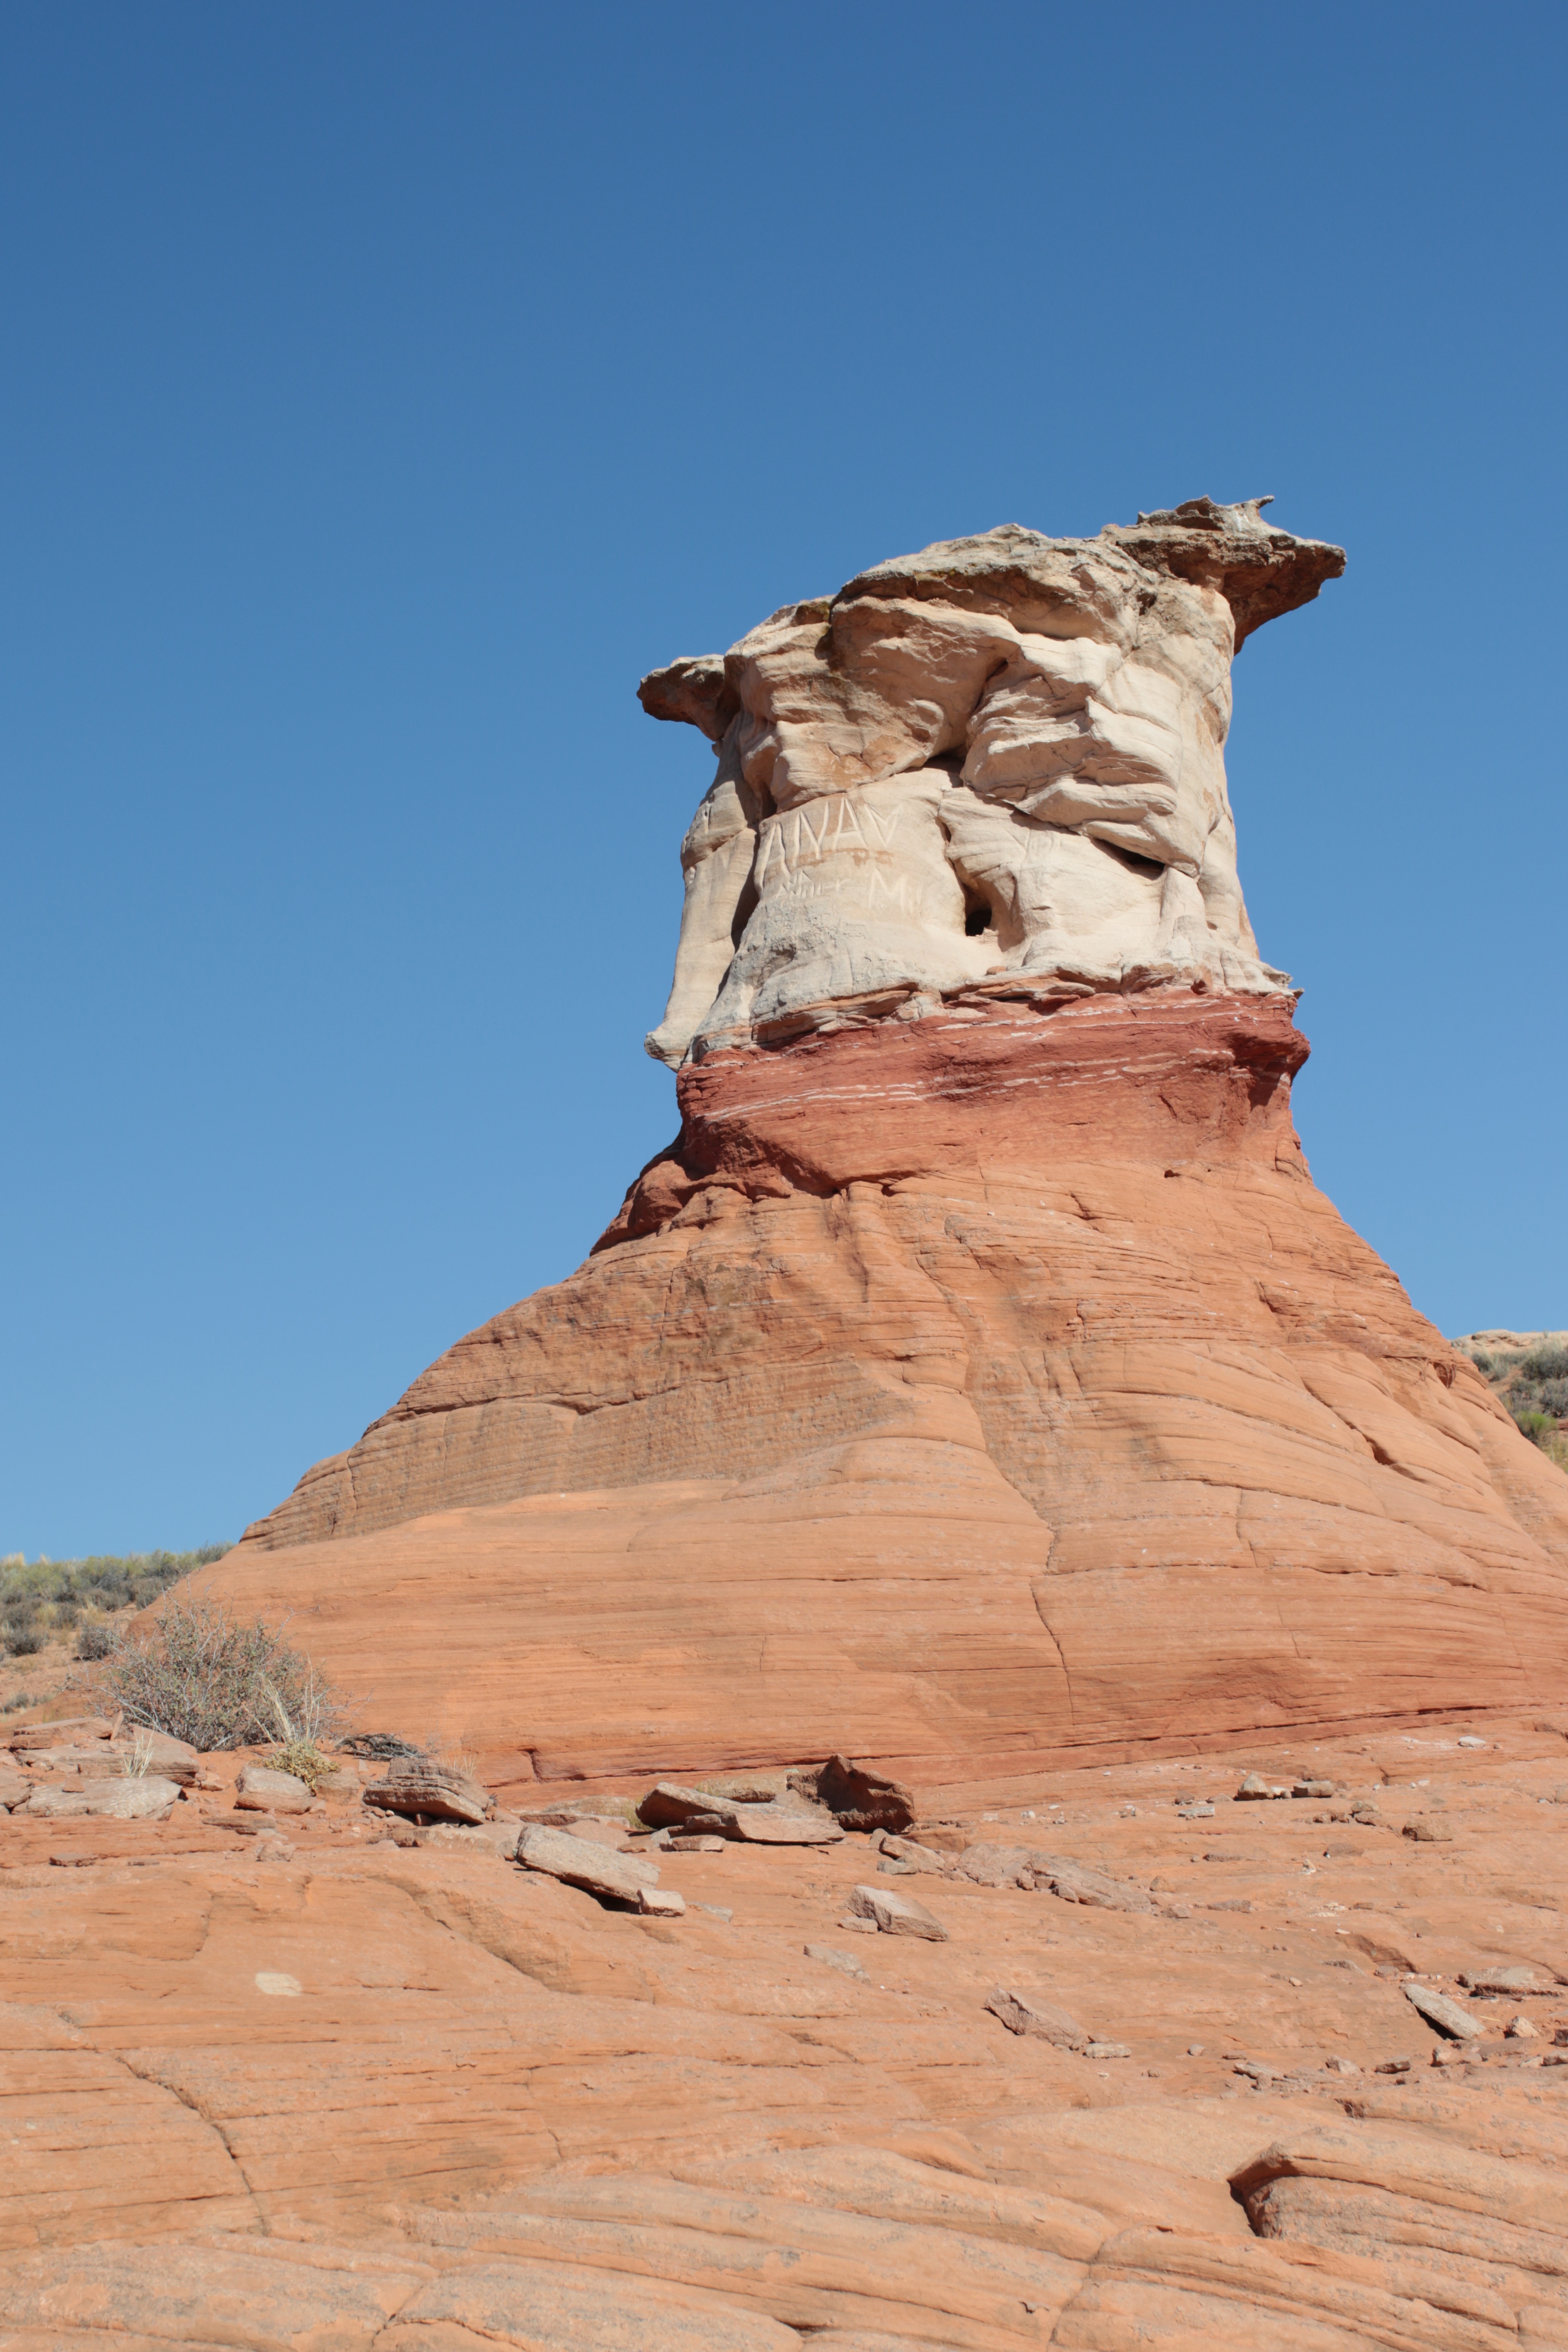
landscape, sand, rock, mountain, wood, desert, sandstone, valley, monument, travel, formation, arch, red, usa, canyon, terrain, arizona, antelope canyon, geology, temple, badlands, plateau, navajo, wadi, butte, monolith, landform, ancient history, natural environment, mountainous landforms